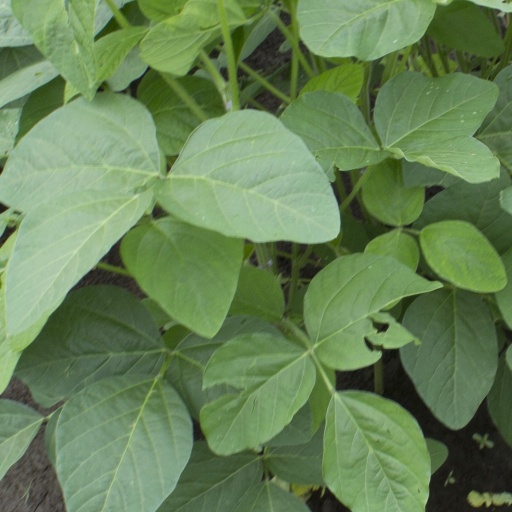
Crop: soybean